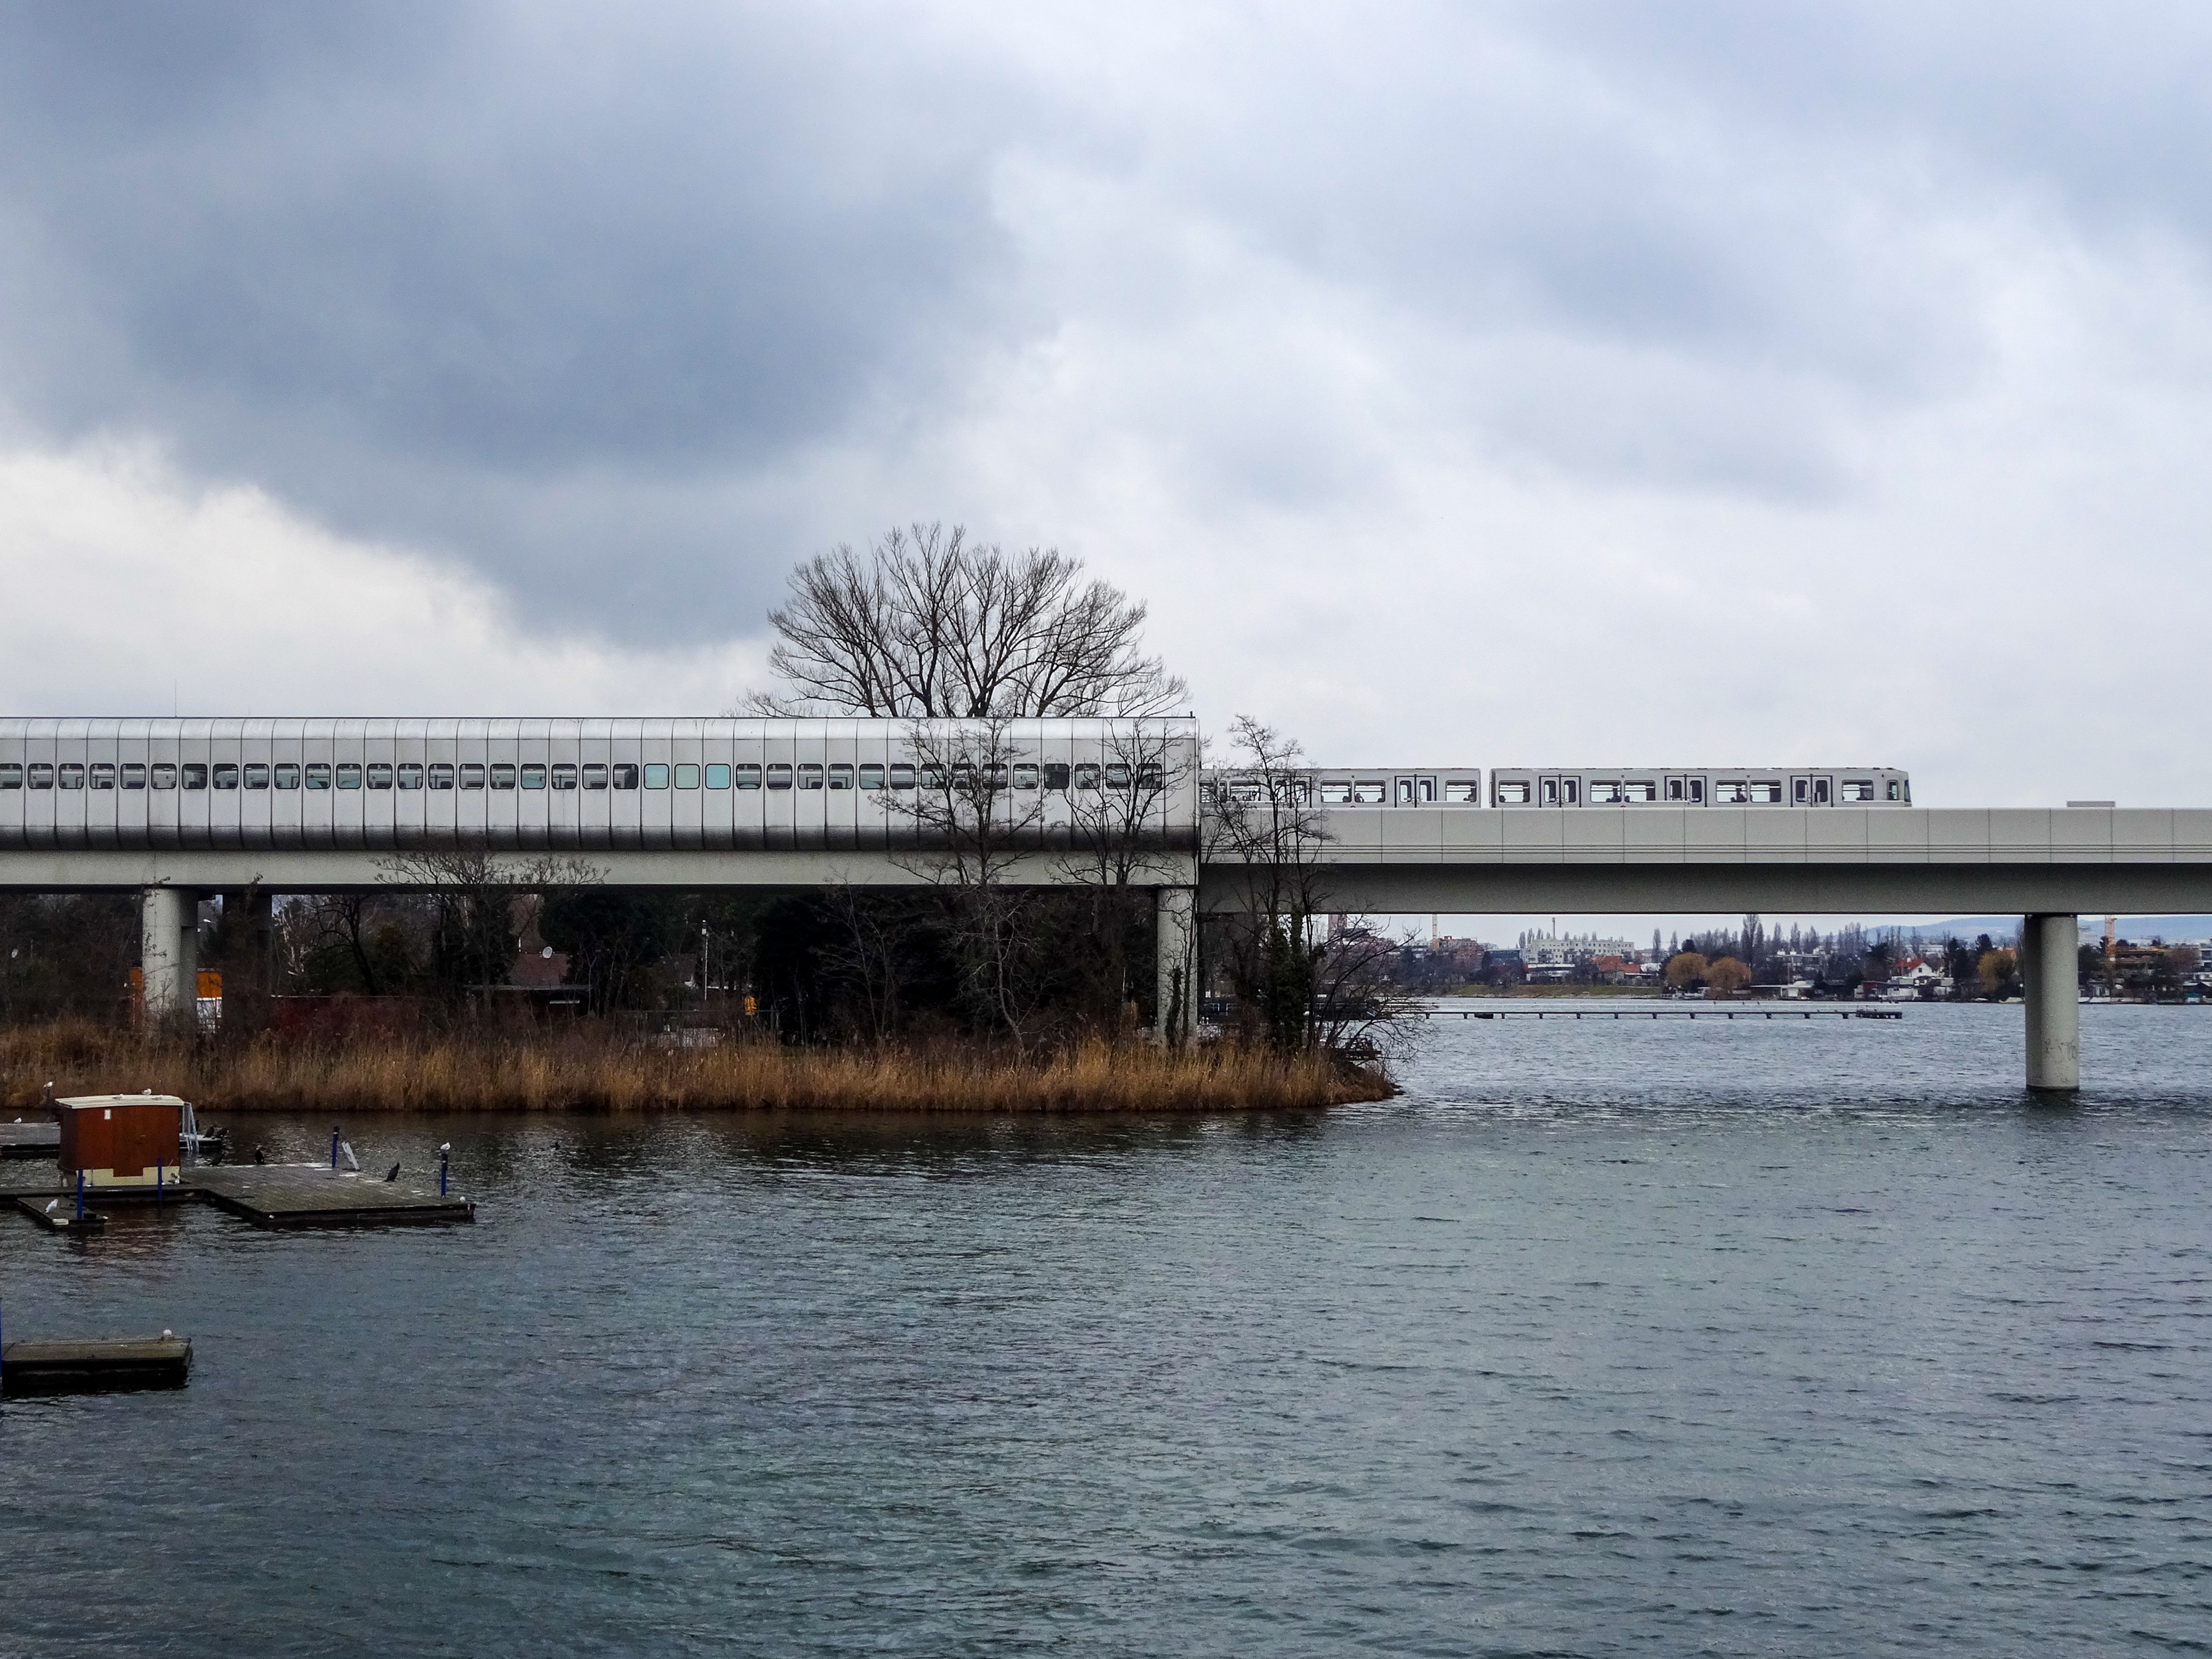
vienna, austria, city, architecture, building, tourism, europe, capital, wien, alte donau, subway, estacade, cityscape, urban, tree, overpass, water resources, transport, bridge, waterway, beam bridge, girder bridge, bank, channel, horizon, watercourse, concrete bridge, river, cumulus, watercraft, boats and boating equipment and supplies, fluvial landforms of streams, meteorological phenomenon, fixed link, reservoir, nonbuilding structure, box girder bridge, Plate girder bridge, water transportation, loch, Segmental bridge, viaduct, floodplain, boat, riparian zone, public transport